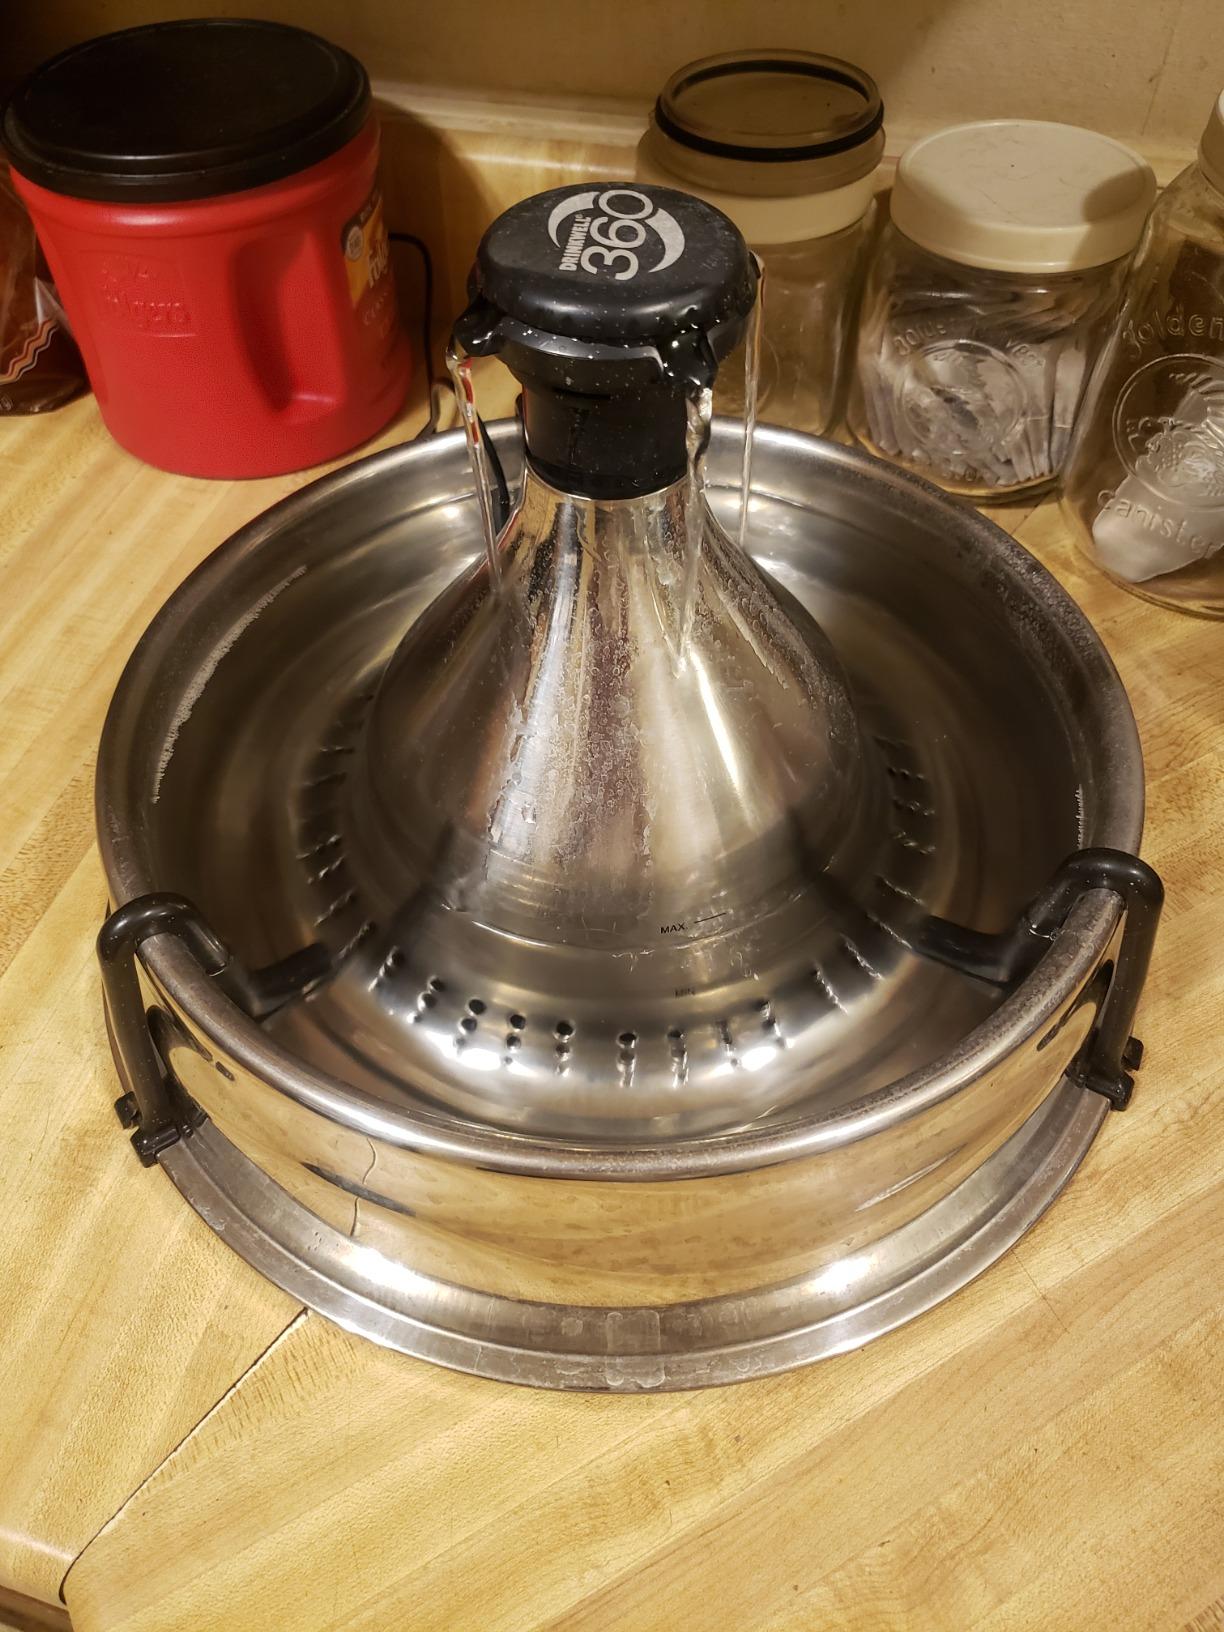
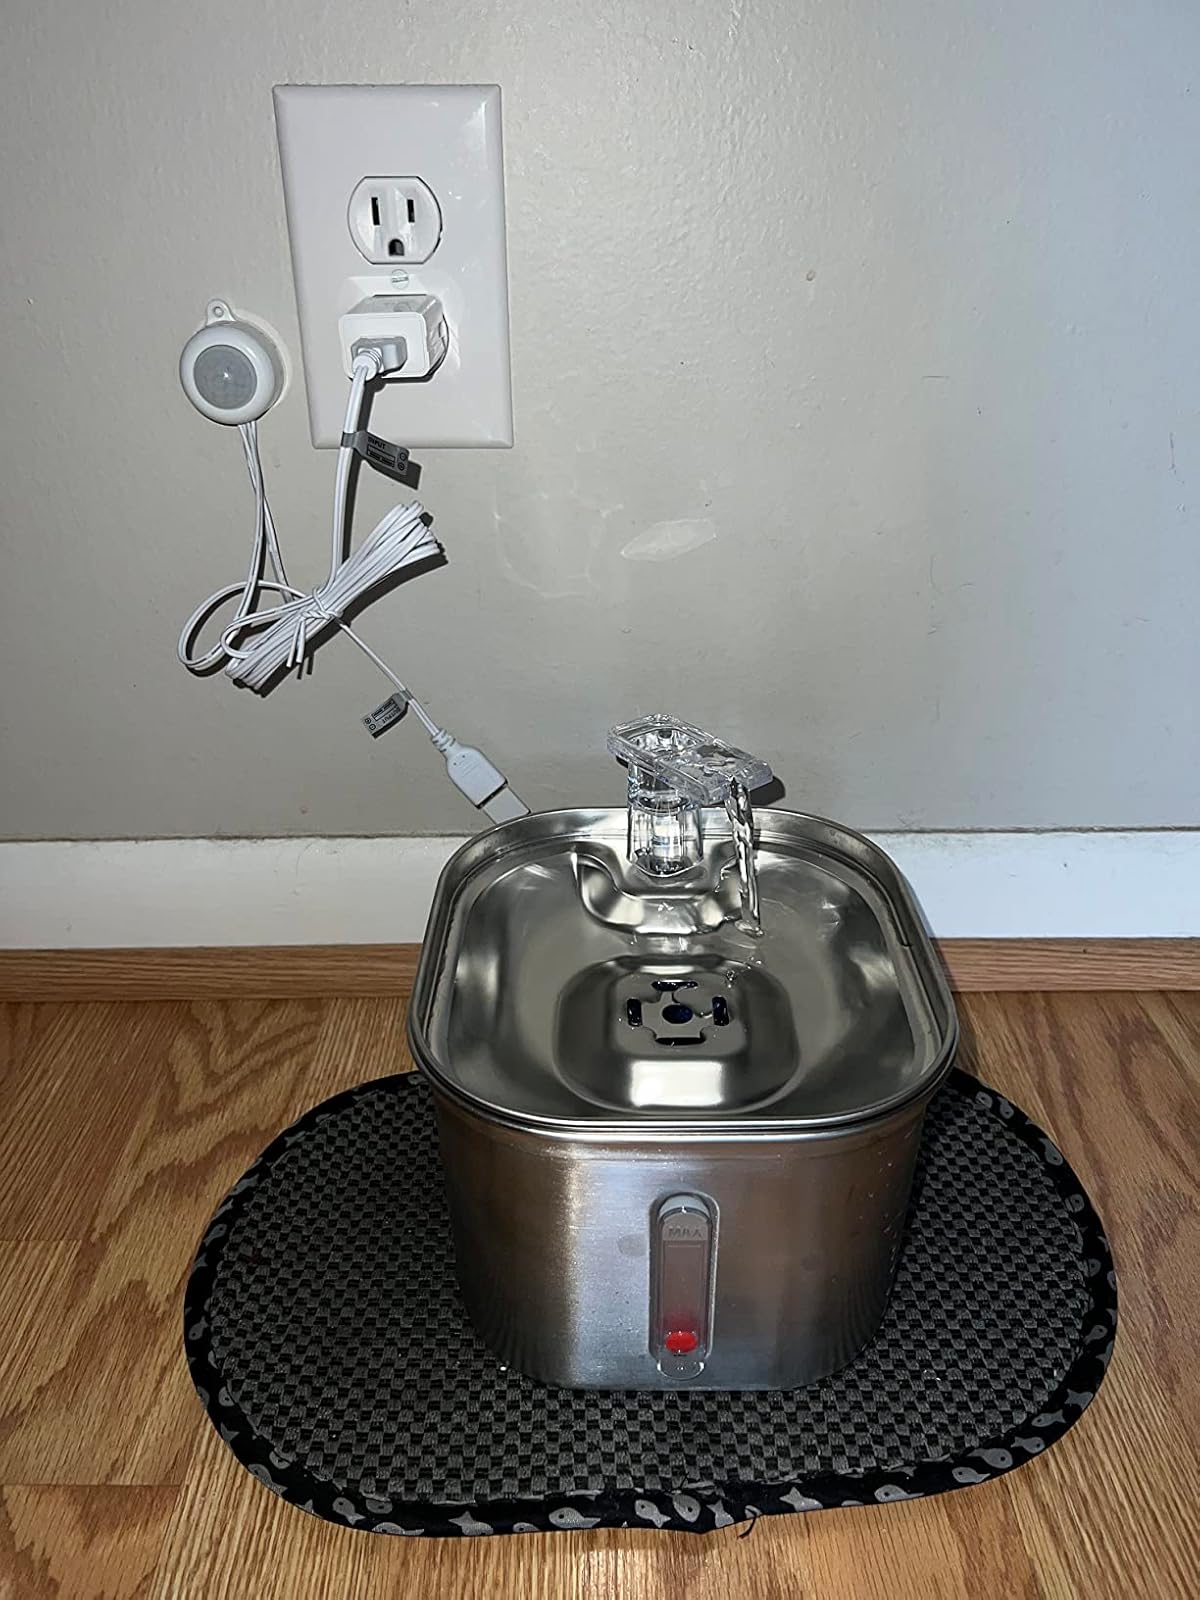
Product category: items_bowl
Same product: no